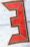
Number: 3